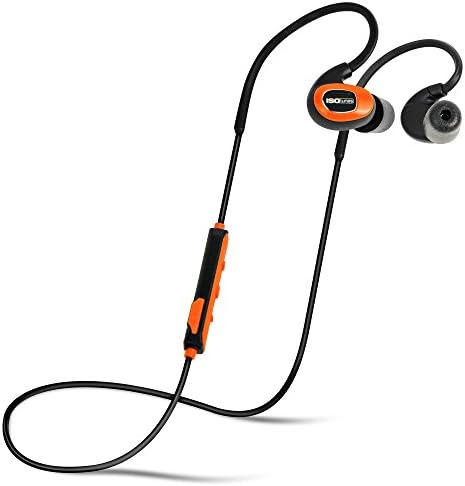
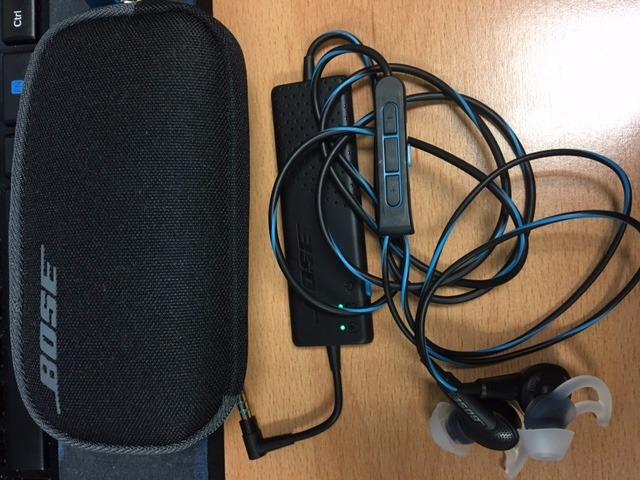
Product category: headphones
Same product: no